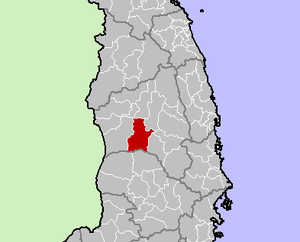
Chư Sê est un district rural de la province de Gia Lai, dans les montagnes centrales du Viêt Nam